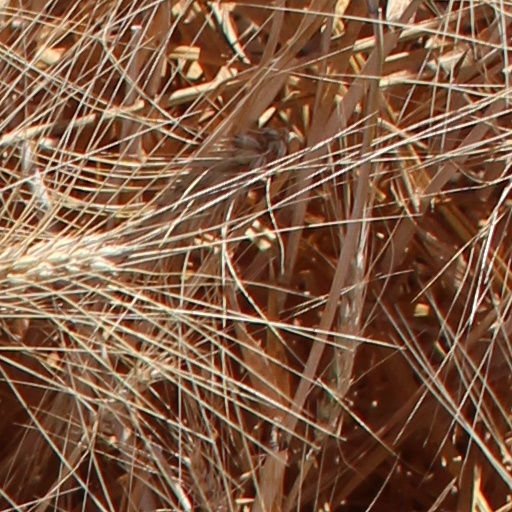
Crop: wheat